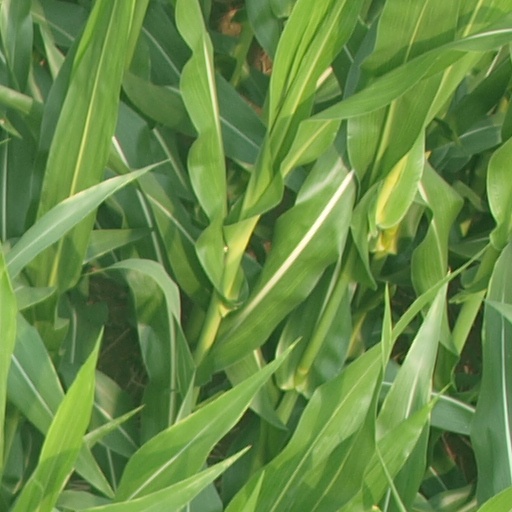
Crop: maize; corn